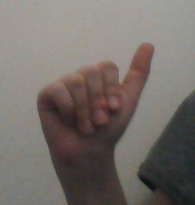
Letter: dhad